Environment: real
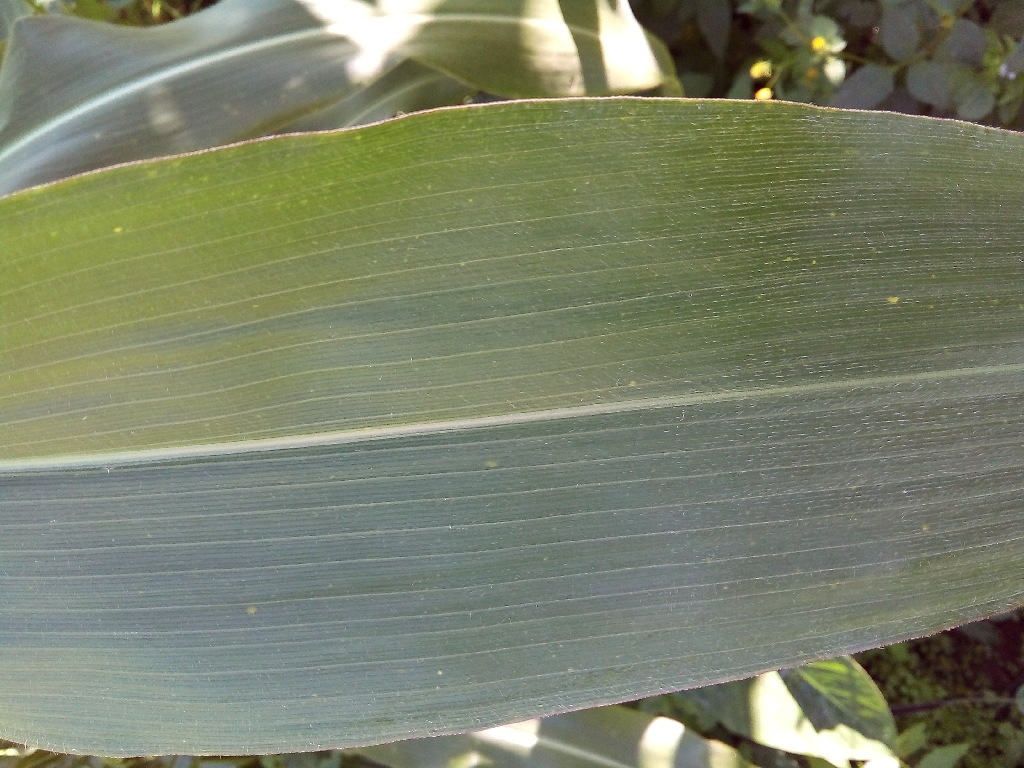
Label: healthy